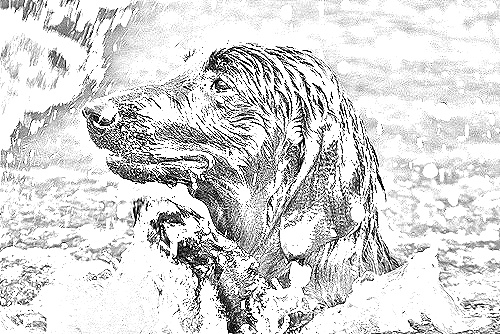
Portrait style: Sketch Portrait